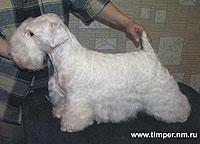
Sealyham_terrier